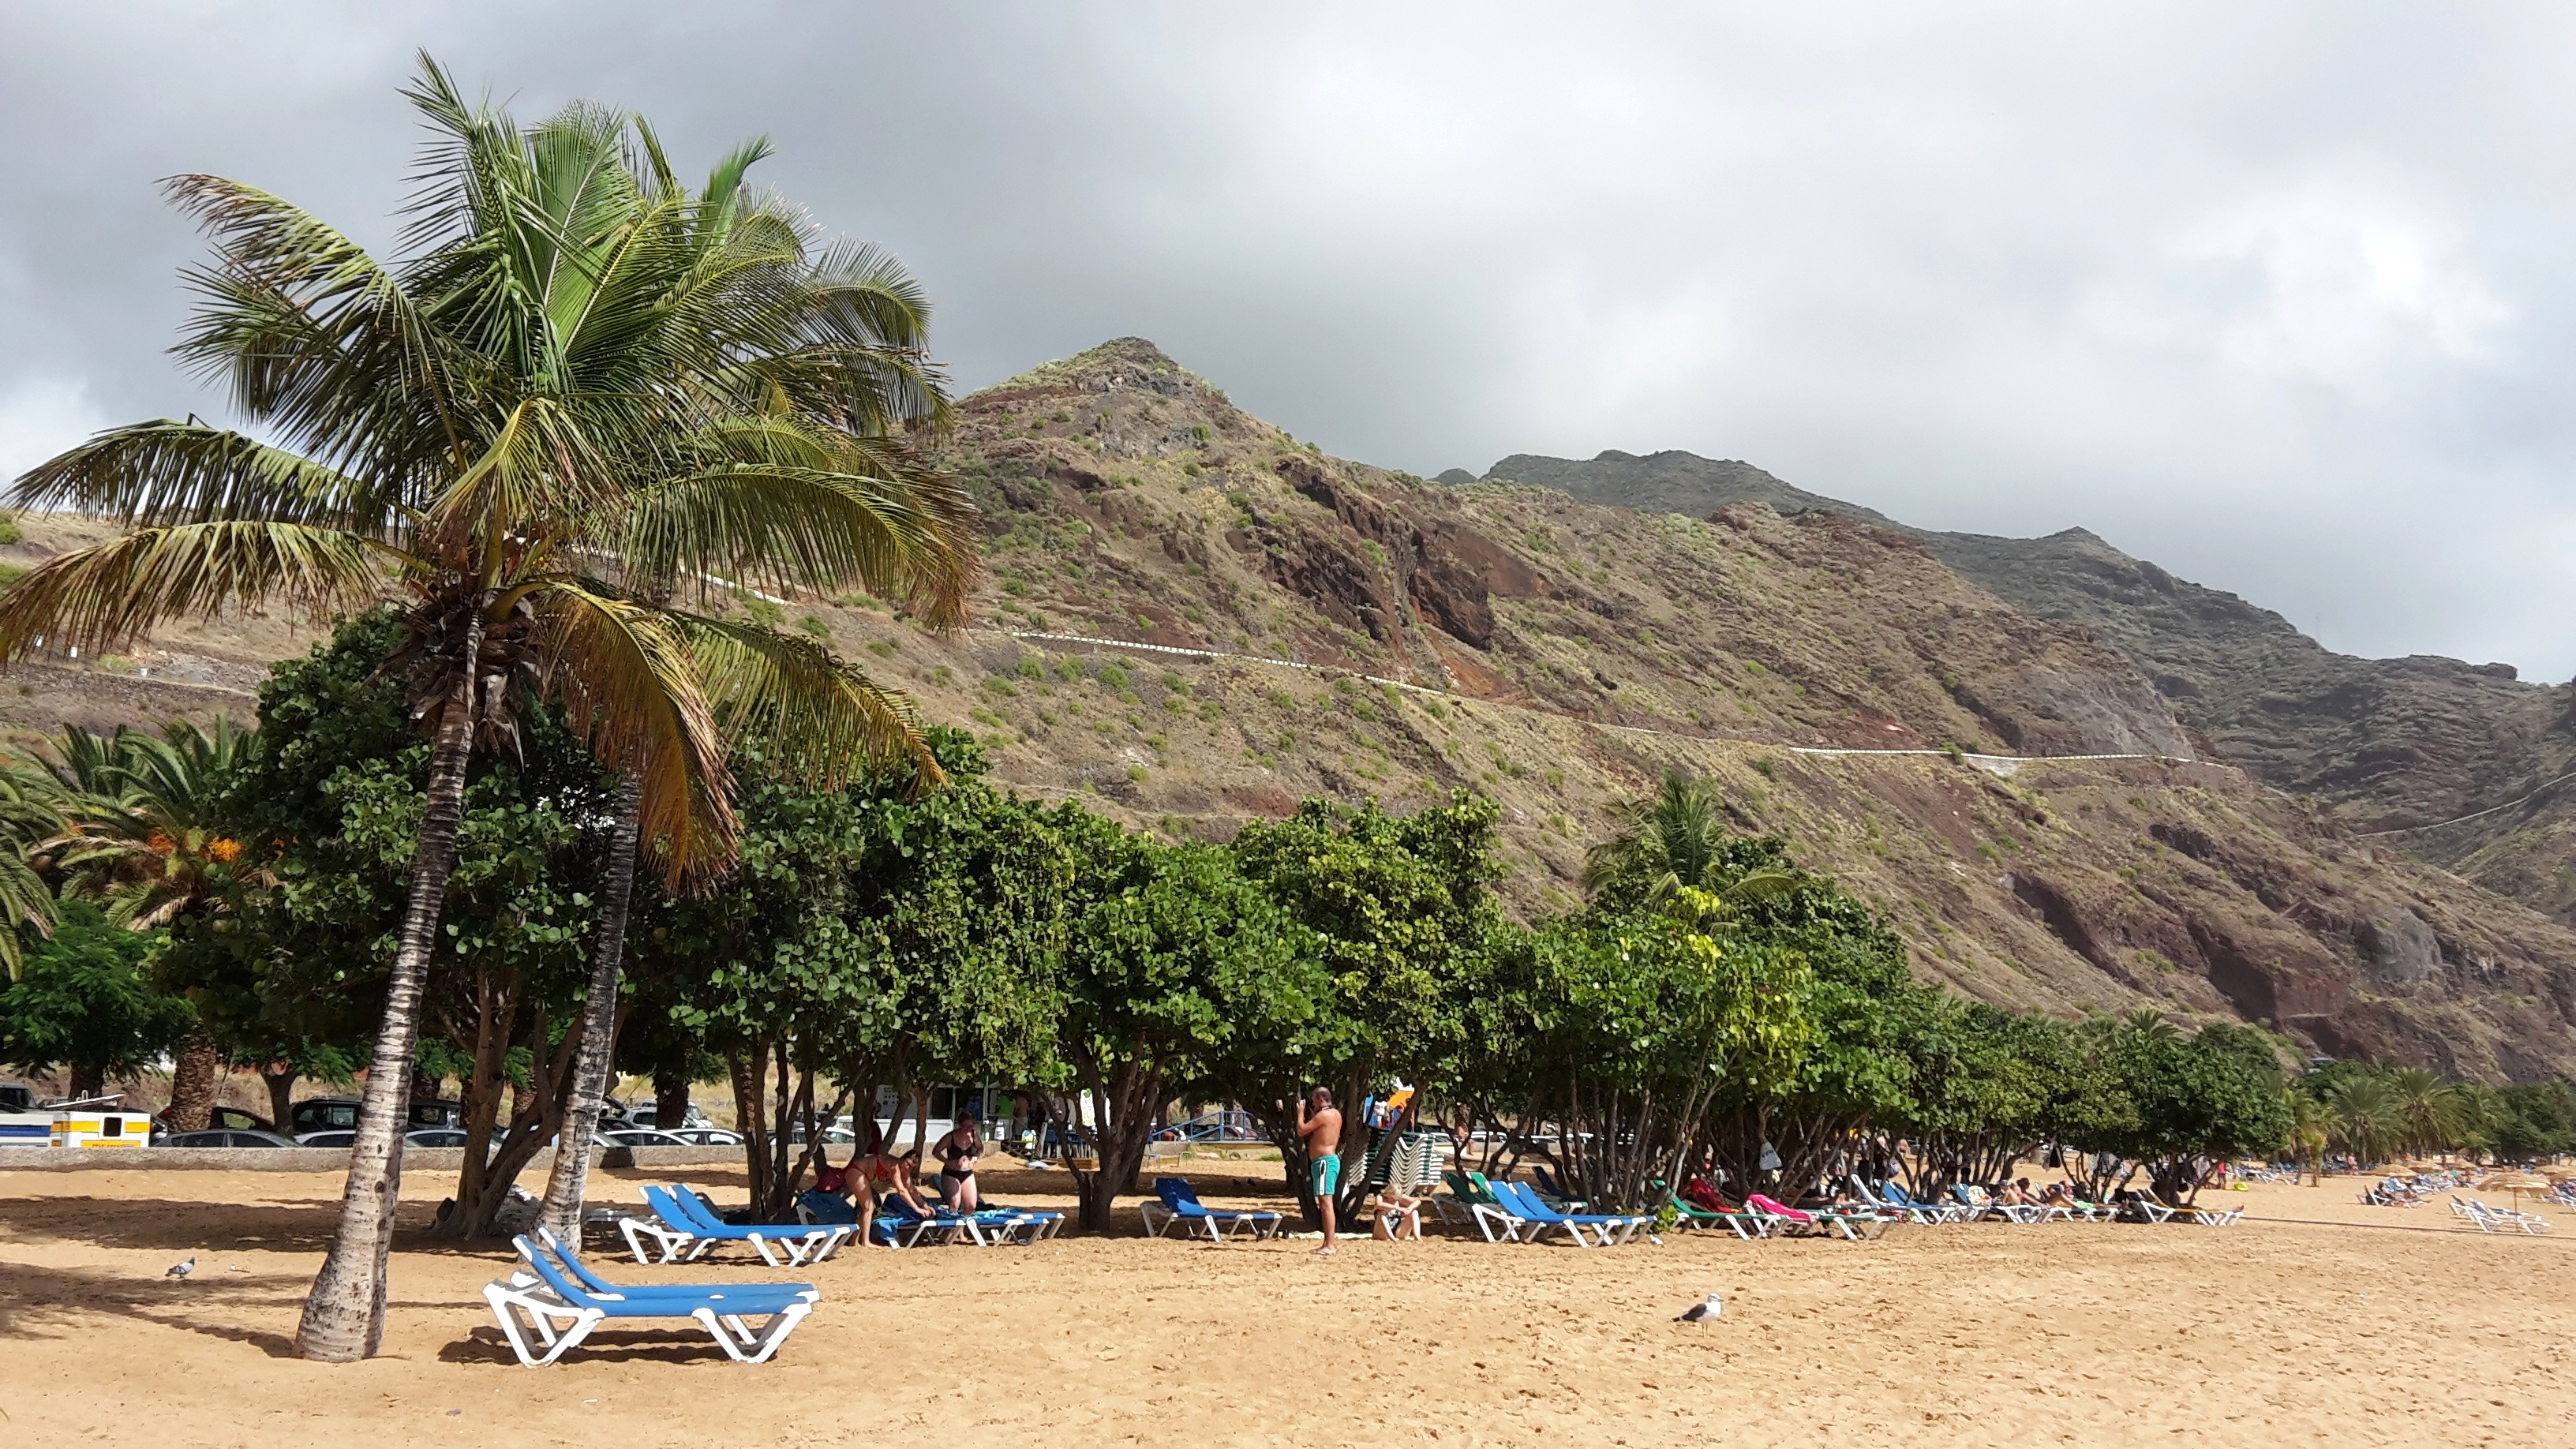
beach, sea, coast, vacation, holiday, bay, island, tourism, body of water, tenerife, palm trees, cape, arecales